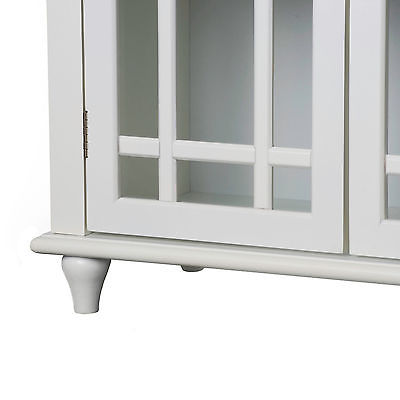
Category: cabinet